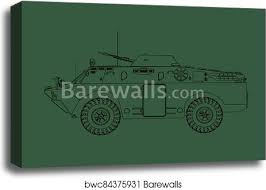
Label: BTR